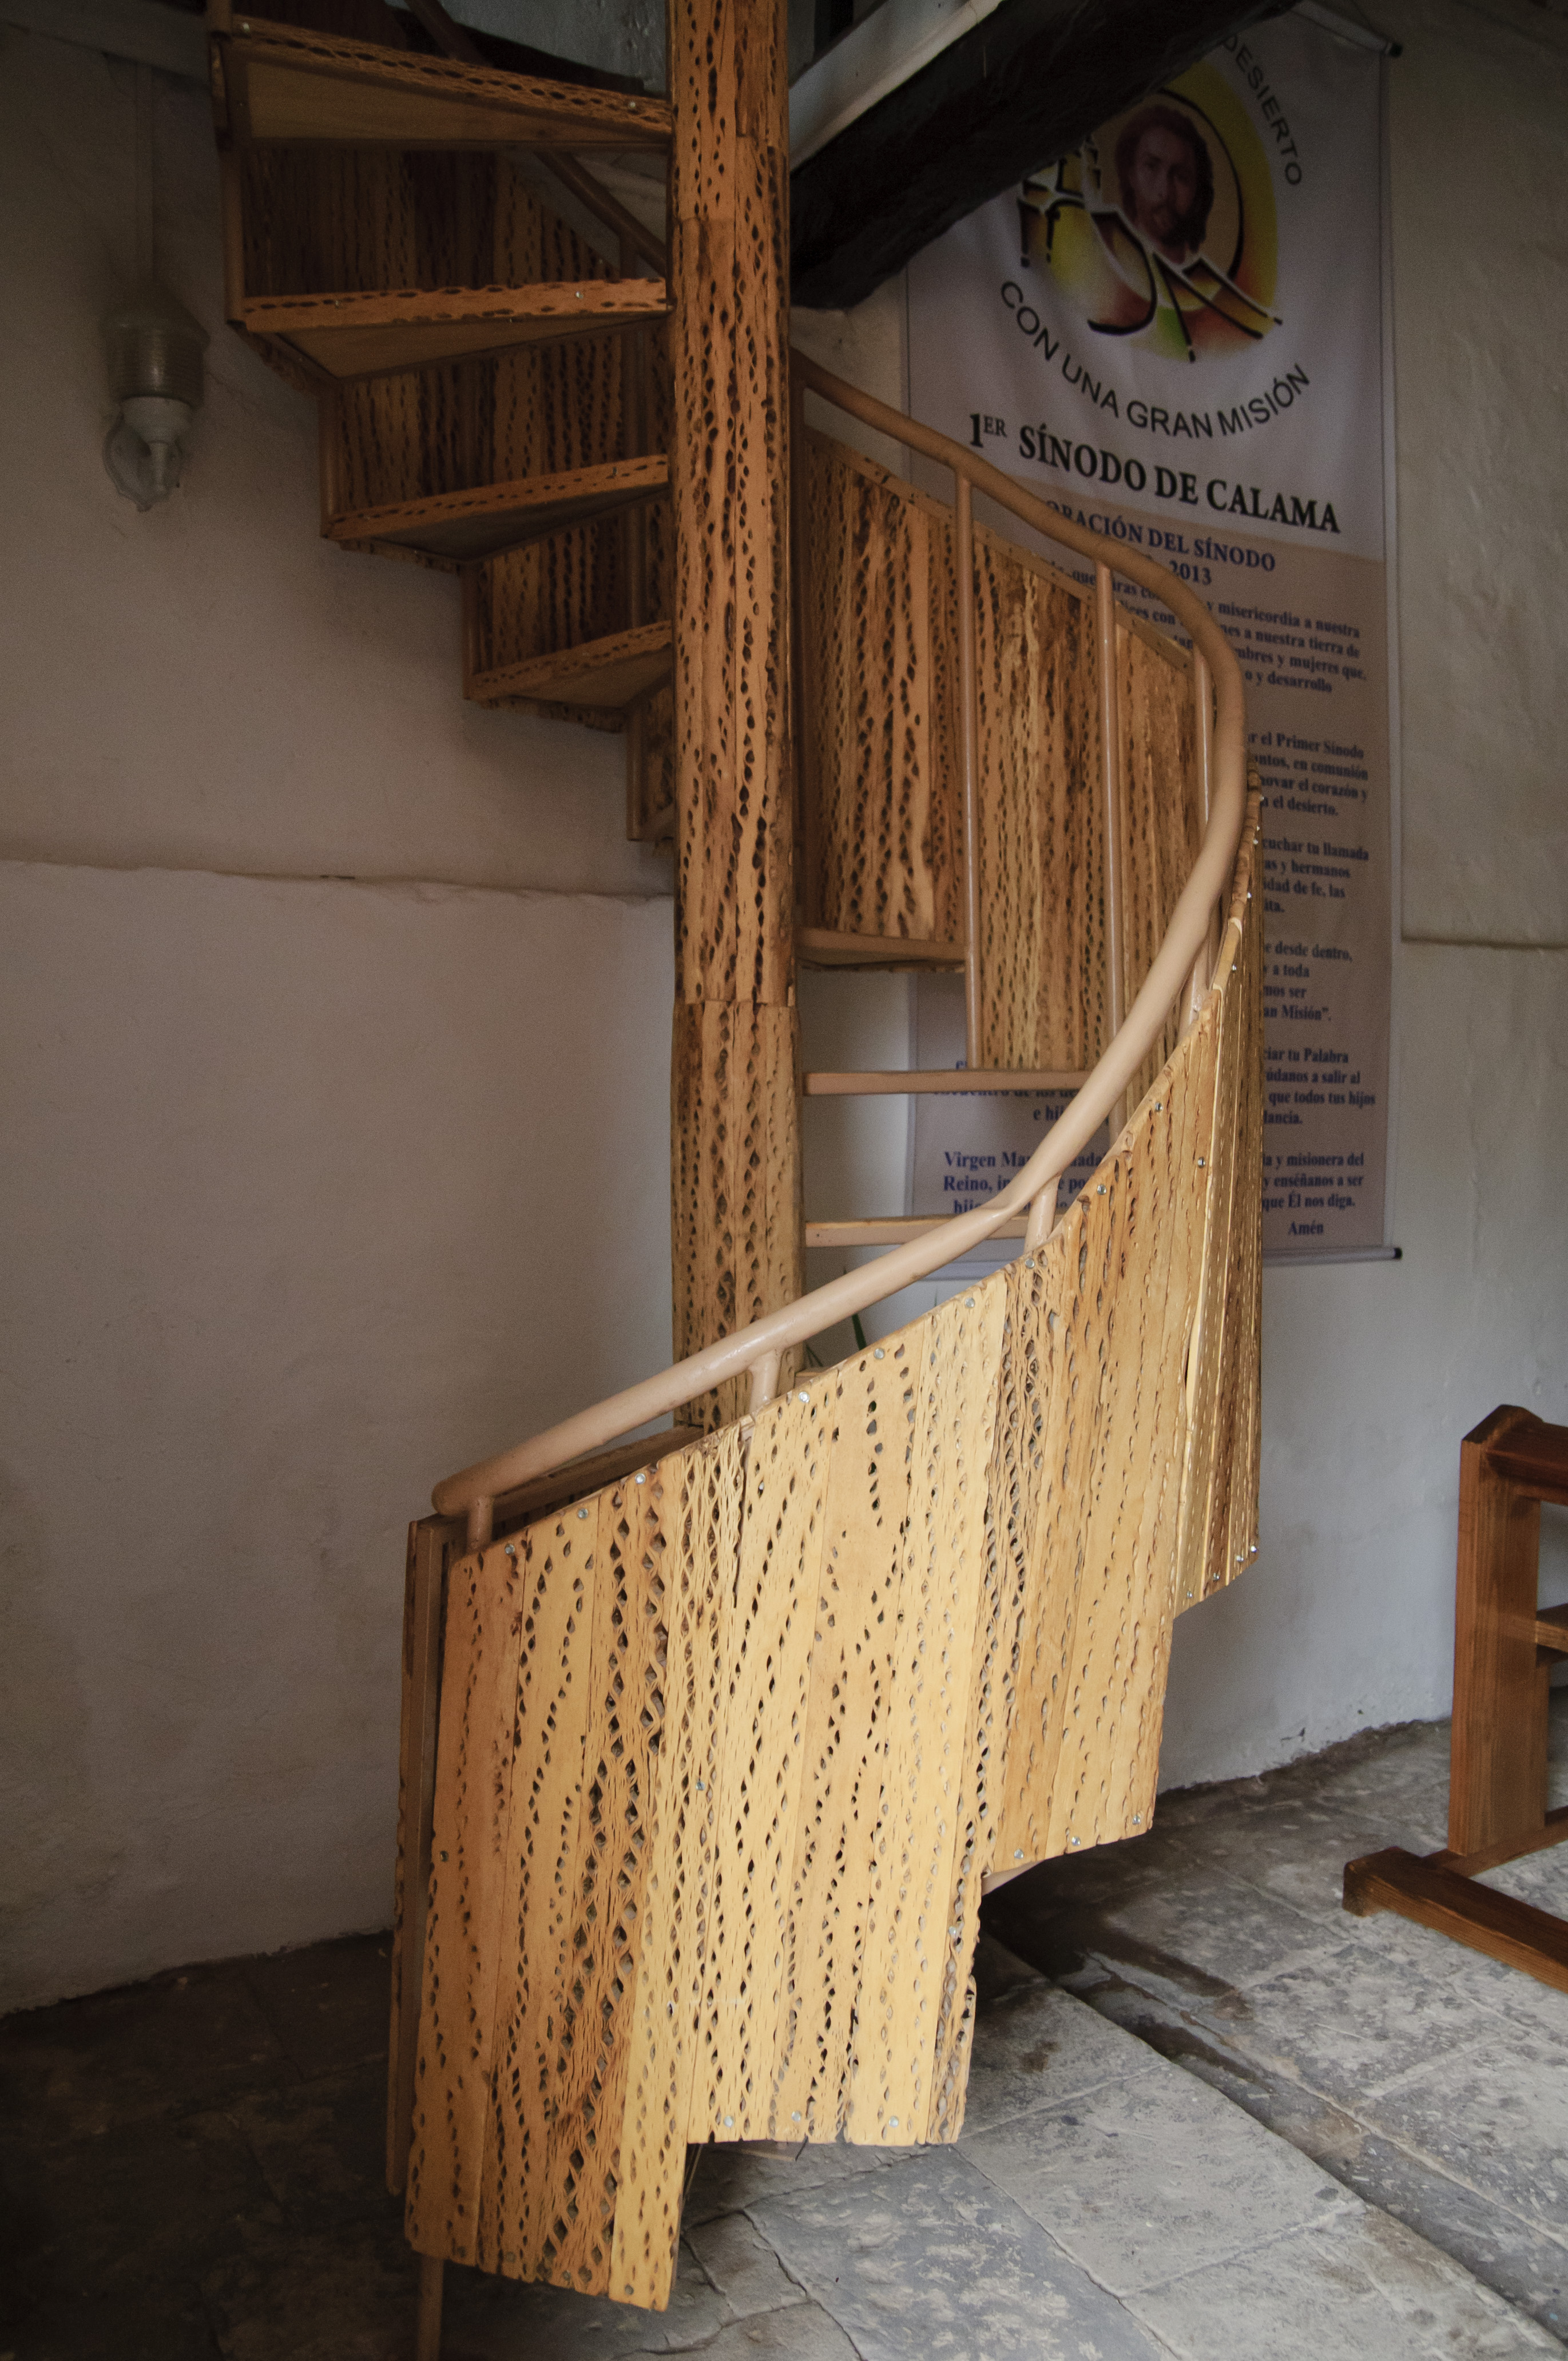
table, wood, house, floor, wall, beam, shelf, nikon, furniture, room, lumber, lighting, chile, interior design, art, design, hardwood, stairs, carving, sanpedrodeatacama, d300, flooring, man made object